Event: Nepal Earthquake
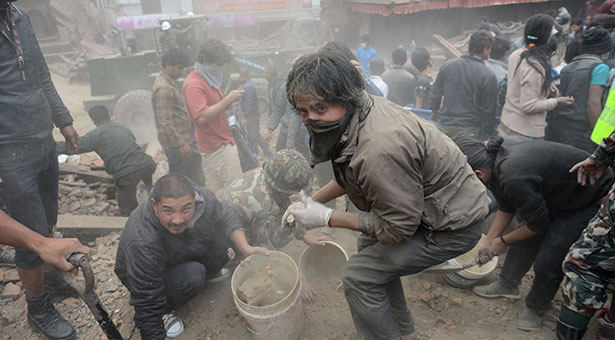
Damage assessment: damage